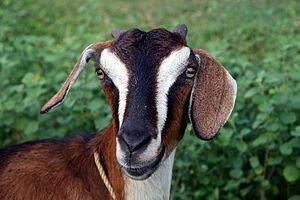
La robe de la chèvre est la ou les couleurs d'une chèvre, c'est-à-dire de ses poils, selon les gènes hérités de ses parents et s'exprimant par des mécanismes mal connus.